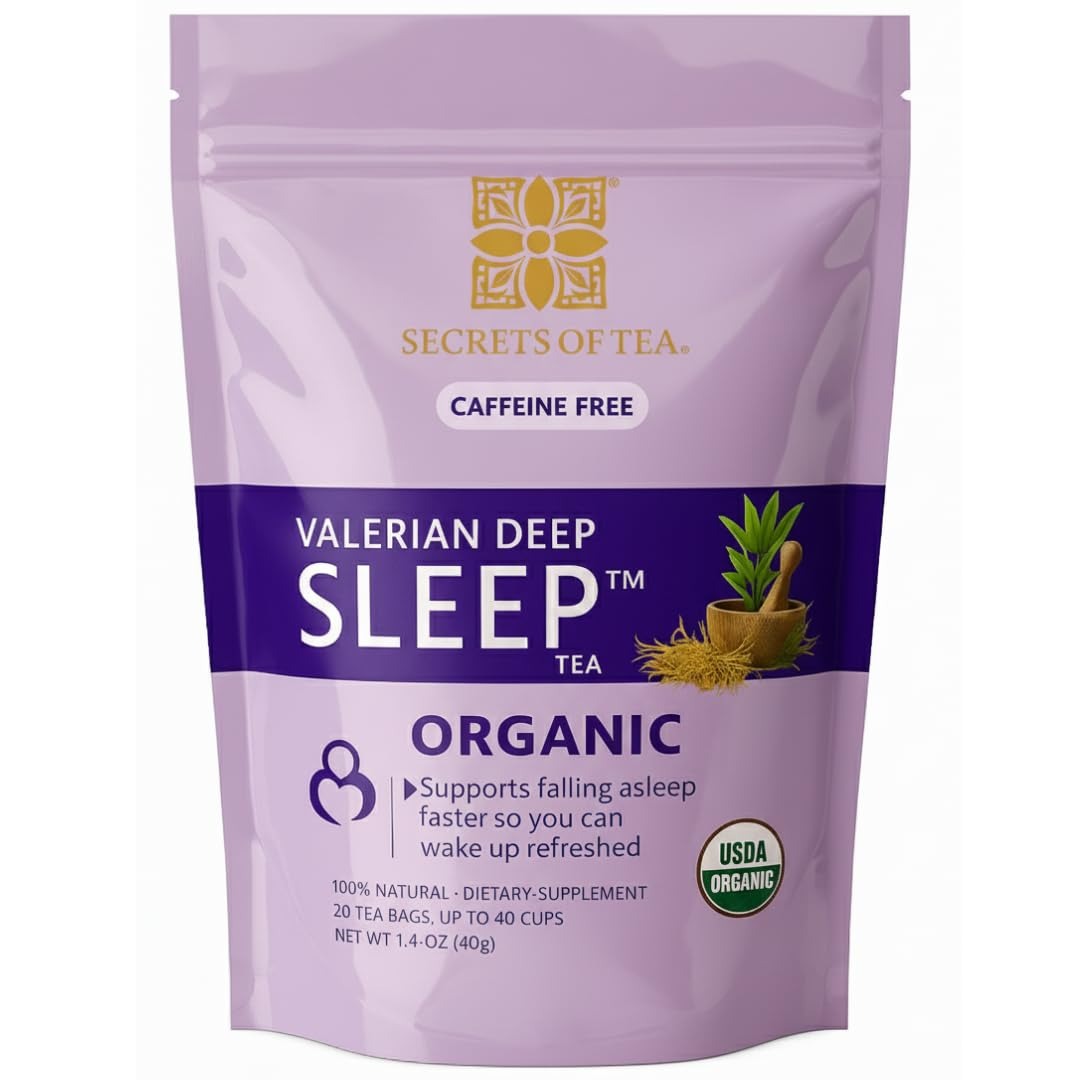
Item Name: Secrets Of Tea Valerian Sleep Tea - Natural USDA Organic Caffeine-Free Tea- Herbal Tea for Sleep and Relaxation with Lavender, Chamomile and Lemon Balm - 20 Count(1 Pack)
Bullet Point: Delicious Hot Or Cold
Value: 20.0
Unit: Count

Price: 13.97